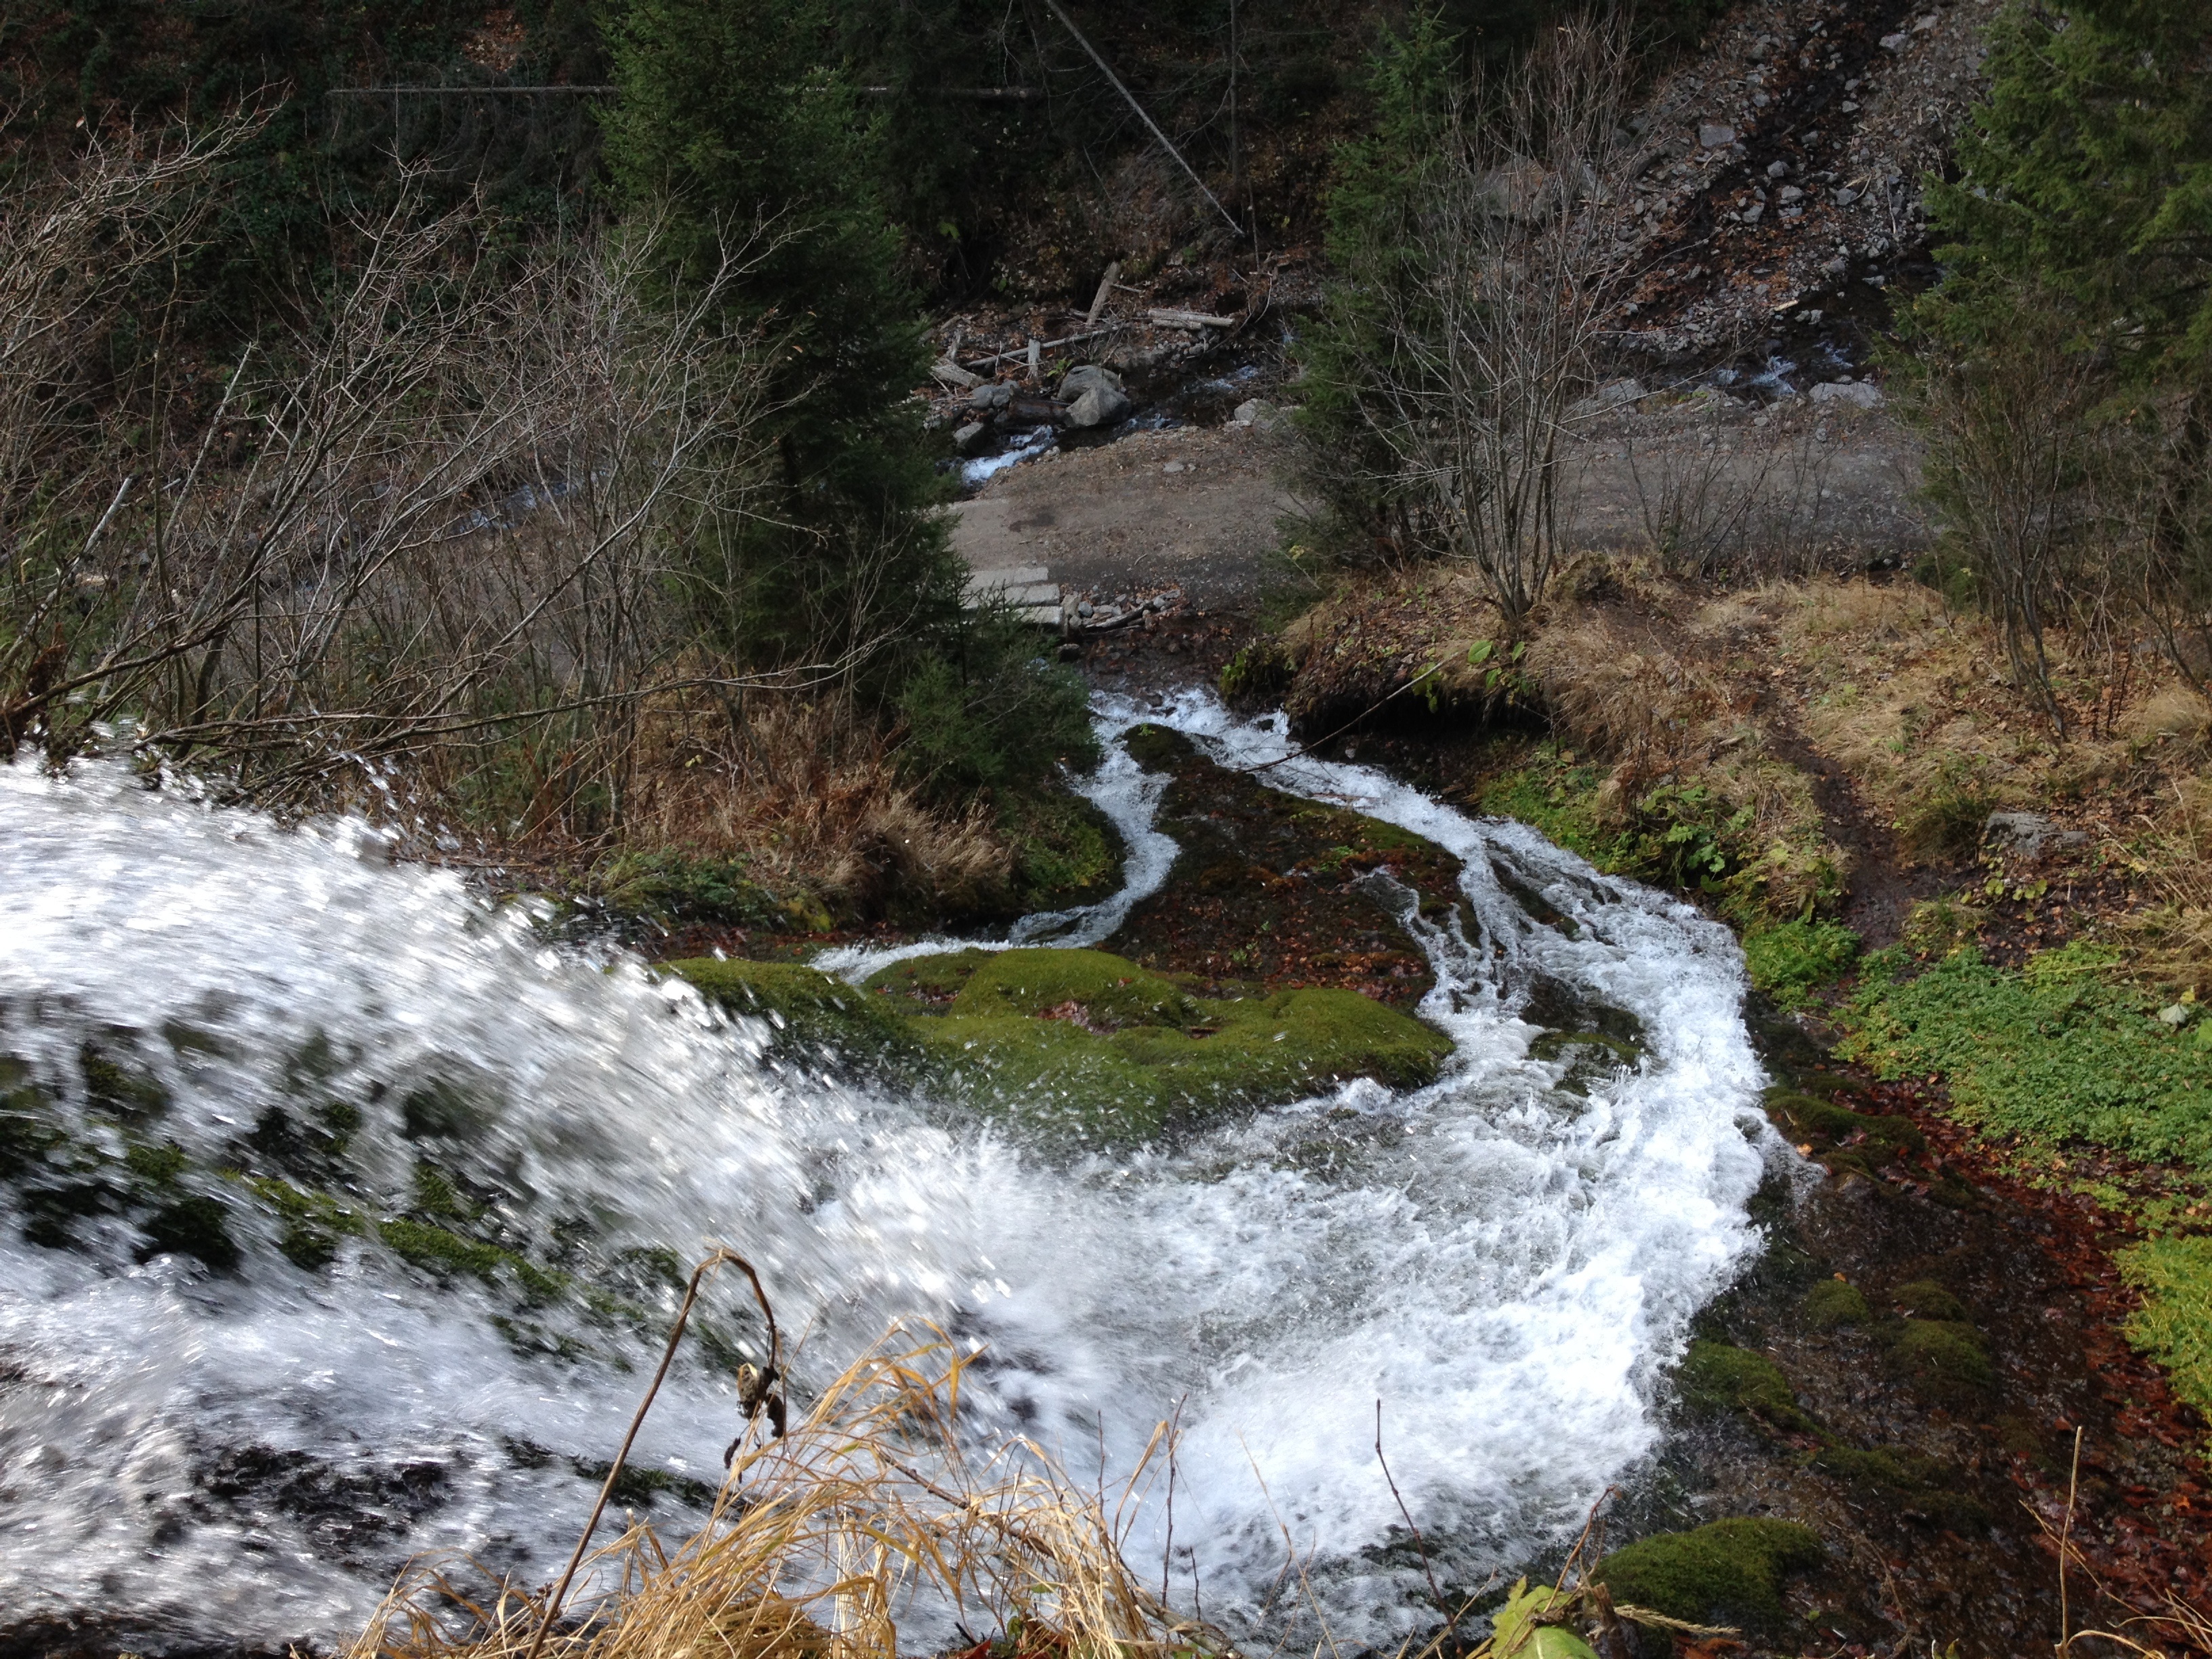
water, nature, forest, waterfall, creek, wilderness, river, stream, rapid, body of water, water feature, watercourse, transylvania, landform